Defensive pessimism

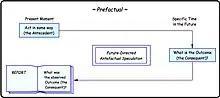
Temporal representation of a prefactual thought experiment

Prefactual (i.e., "before the fact") thinking is an essential component of defensive pessimism. Synonymous with anticipation, it denotes a cognitive strategy in which people imagine possible outcomes of a future scenario. The term prefactual was specifically coined by Lawrence J. Sanna, in 1998, to denote those activities that speculate on possible future outcomes, given the present, and ask "What will be the outcome if event E occurs?"